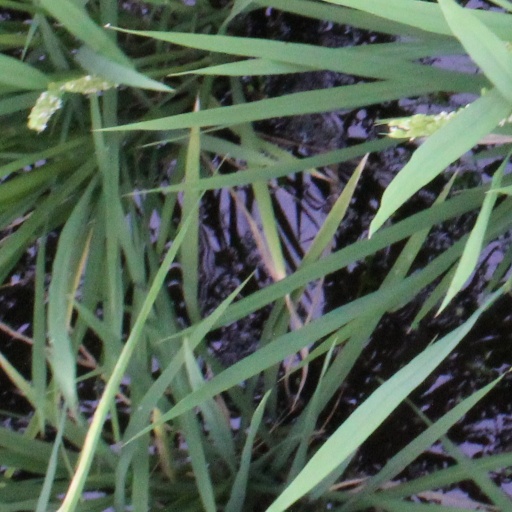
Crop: rice